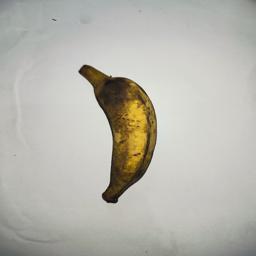
Ripeness: Overripe